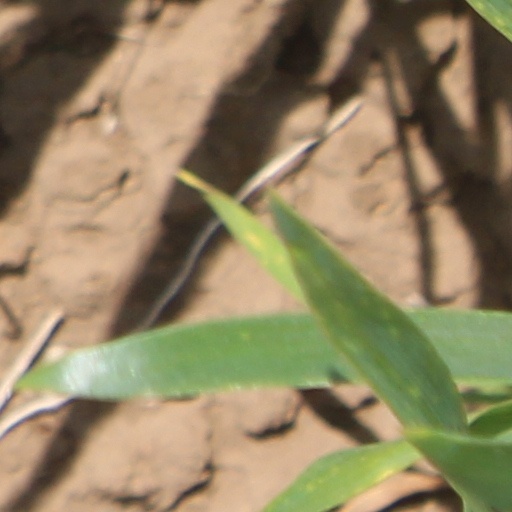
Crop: wheat